Regional Railways

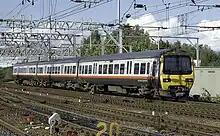
A Manchester-based Class 323 EMU No.323223 in Greater Manchester Passenger Transport Executive livery

The Class 323 EMUs introduced in 1994 appeared in West Midlands Passenger Transport Executive (Centro) livery for the West Midlands-based sets, and Greater Manchester Passenger Transport Executive (GMPTE) livery for Manchester-based sets.